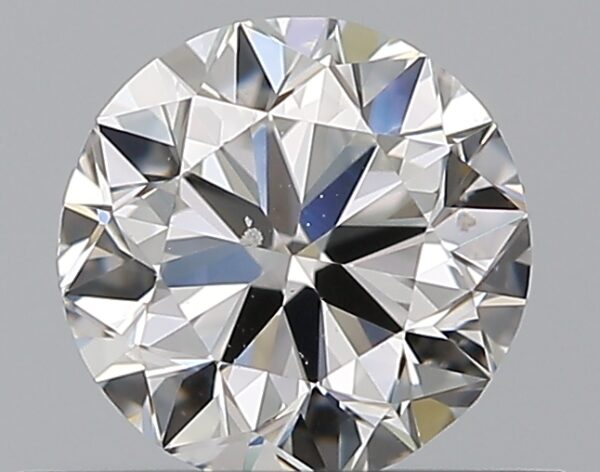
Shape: round
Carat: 0.5
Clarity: VS1
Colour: F
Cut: VG
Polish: EX
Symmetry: VG
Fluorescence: N
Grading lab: GIA
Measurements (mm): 4.95 x 5 x 3.14